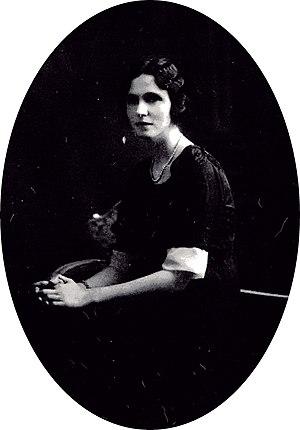
Delfina Bunge de Gálvez, Buenos Aires, 24 décembre 1881 - Alta Gracia, Córdoba, 30 mars 1952, écrivaine, poète, essayiste et philanthrope d’Argentine.